Eudonia asaleuta

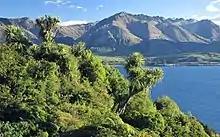
Type locality of Lake Wakatipu.

This species is endemic to New Zealand. It has been found in the West Coast, Fiordland, Canterbury, Otago and Southland. In particular it has been collected in Lake Wakatipu, Aoraki / Mount Cook, Waiho River bed, Lake Manapouri, Hope Arm in Fiordland, Danseys Pass, Makarora and Invercargill.